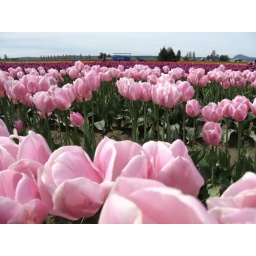
pretty pink tulips and red in the backround